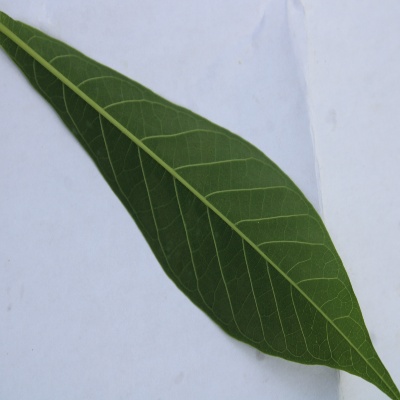
Crop: Cassava
Condition: healthy